Richard Bennett (actor)

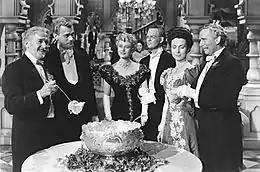
"The Magnificent Ambersons" (1942) Richard Bennett, Joseph Cotten, Dolores Costello, Don Dillaway, Agnes Moorehead, Ray Collins

With the advent of sound film, the middle-aged Bennett found a niche as a character actor. In 1931 he appeared with his daughter Constance Bennett in "Bought". He played the dying millionaire John Glidden in the episodic "If I Had a Million" (1932) distributing million dollar checks to characters played by Gary Cooper, George Raft, and Charles Laughton, which also stars W. C. Fields. Bennett is probably best known for his role as Major Amberson in Orson Welles's second feature film, "The Magnificent Ambersons" (1942). "Journey into Fear" (1943), Welles's next production, was Bennett's final film.